Securities and Exchange Board of India

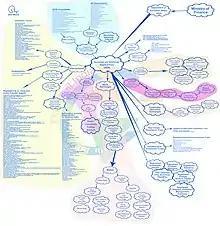
Securities and Exchange Board of India (SEBI)

SEBI has enjoyed success as a regulator by pushing systematic reforms aggressively and successively. It is credited for quick movement towards making the markets electronic and paperless by introducing the T+5 rolling cycle in July 2001, the T+3 in April 2002, and the T+2 in April 2003. The rolling cycle of T+2 means that settlement is done in 2 days after trade date. SEBI has also been active in setting up the regulations as required under law. It did away with physical certificates that were prone to postal delays, theft and forgery, apart from making the settlement process slow and cumbersome, by passing the Depositories Act, 1996.